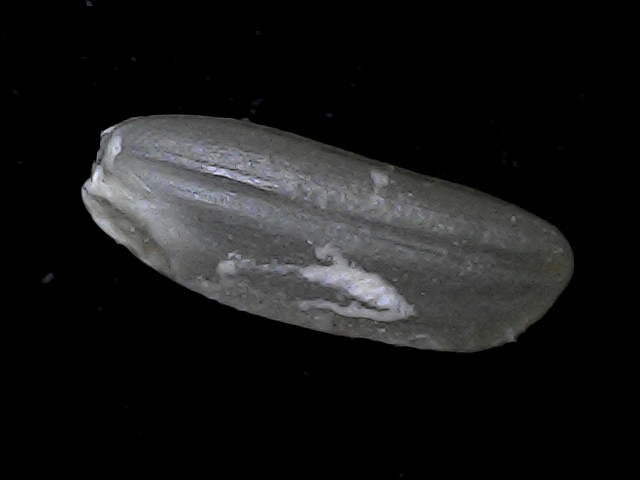
Rice variety: BD79